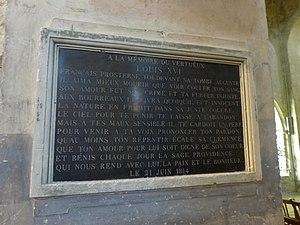
Église Saint-Martin d'Artonne, Puy-de-Dôme (France). Plaque de marbre noir en l'honneur de Louis XVI.
L'église Saint-Martin est une collégiale romane située à Artonne, dans le département du Puy-de-Dôme, en France et classée au titre des monuments historiques en 1886.